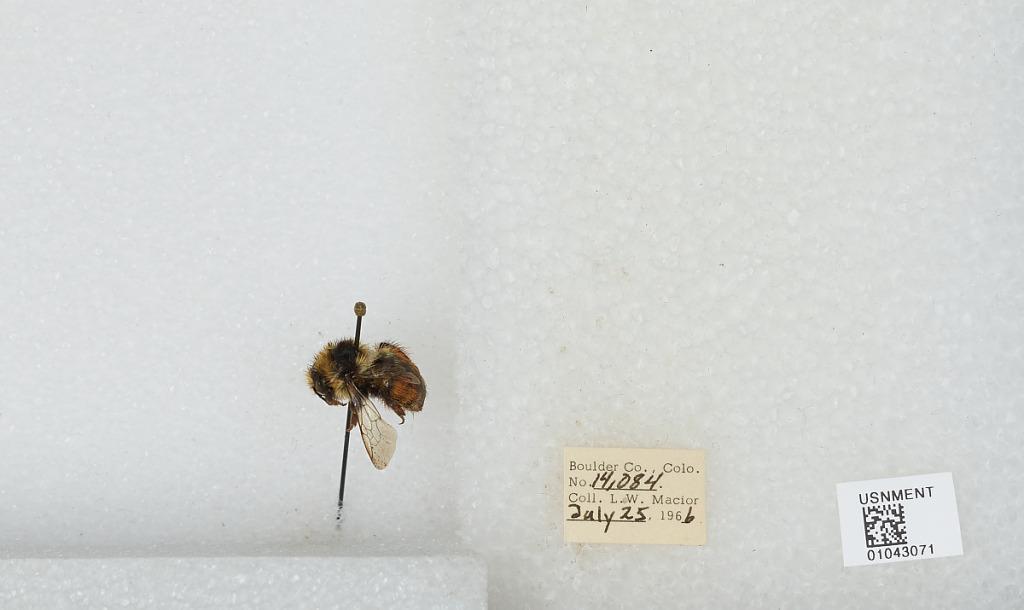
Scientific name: Bombus (Pyrobombus) bifarius Cresson
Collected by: L. Macior
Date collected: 1966-7-25
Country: United States
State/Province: Colorado
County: Boulder
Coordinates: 40.0017, -105.308